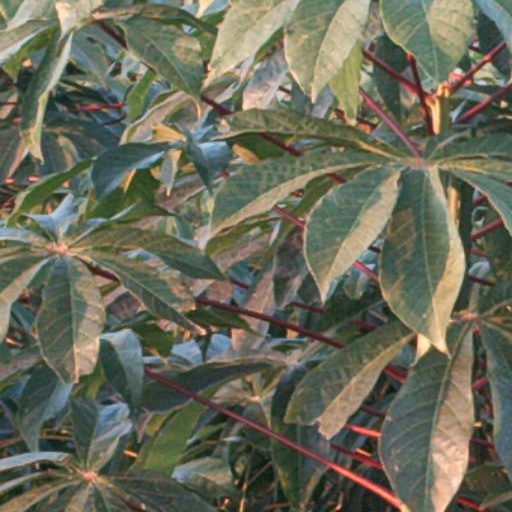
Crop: cassava